Jarvis Island

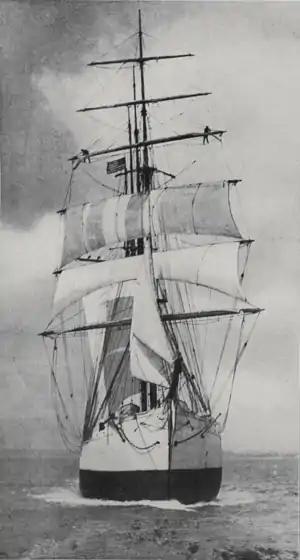
The "Amaranth" at sea

On August 30, 1913, the barquentine "Amaranth" (C. W. Nielson, captain) was carrying a cargo of coal from Newcastle, New South Wales, to San Francisco when it wrecked on Jarvis' southern shore. Ruins of ten wooden guano-mining buildings, the two-story house among them, could still be seen by the "Amaranth" crew, who left Jarvis aboard two lifeboats. One reached Pago Pago, American Samoa, and the other made Apia in Samoa. The ship's scattered remains were noted and scavenged for many years, and rounded fragments of coal from the "Amaranth"'s hold were still being found on the south beach in the late 1930s.